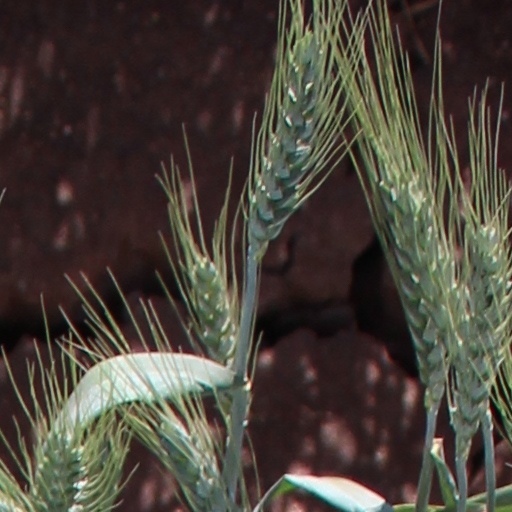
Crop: wheat